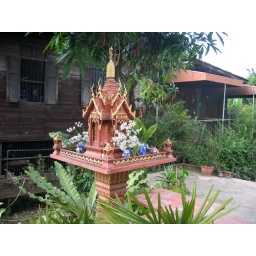
outside every house and building in Thailand.